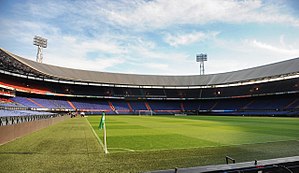
Mesterholdenes Europa Cup finale 1982
Feijenoord Stadion
Mesterholdenes Europa Cup finale 1982 var en fodboldkamp der blev spillet den 26. maj 1982. Kampen blev spillet foran 46.000 tilskuere på Feijenoord Stadion i den hollandske by Rotterdam, og skulle finde vinderen af Mesterholdenes Europa Cup 1981-82. De deltagende hold var engelske Aston Villa og vesttyske Bayern München. Det var kulminationen på den 27. udgave af Europa Cuppen siden etableringen af Europas fineste turnering for klubhold i 1955. Det var sjette år i træk at et engelske hold var i finalen, og sjette år i træk at de vandt.